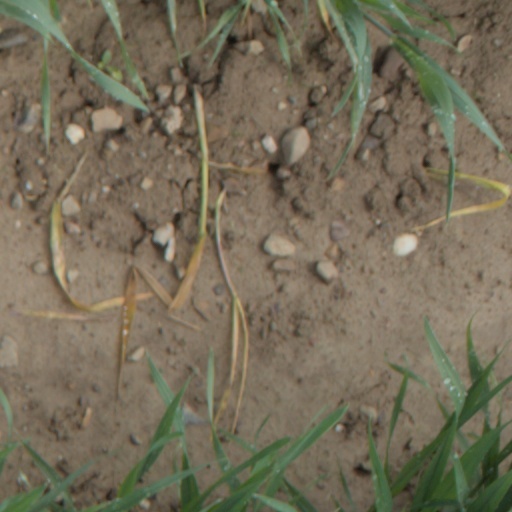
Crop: wheat